John Glückstadt

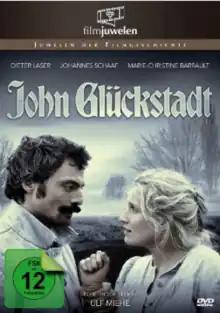

John Glückstadt is a 1975 West German drama film directed by Ulf Miehe. It was entered into the 25th Berlin International Film Festival.